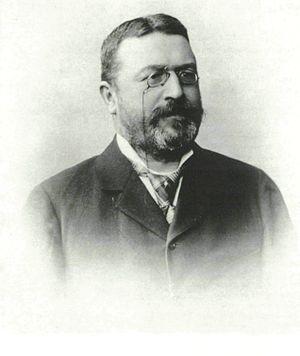
Friedrich Siebenrock est un zoologiste autrichien, né le 20 janvier 1853 à Schörfling près d’Attersee en Autriche et mort le 28 janvier 1925 dans ce même village.